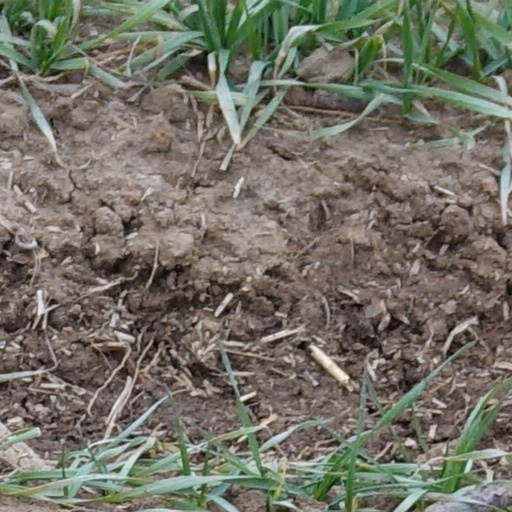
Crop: wheat